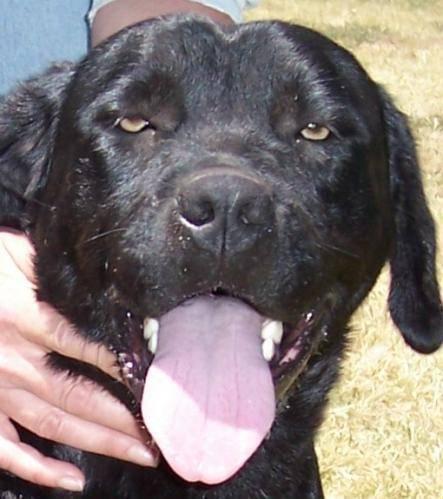
dog